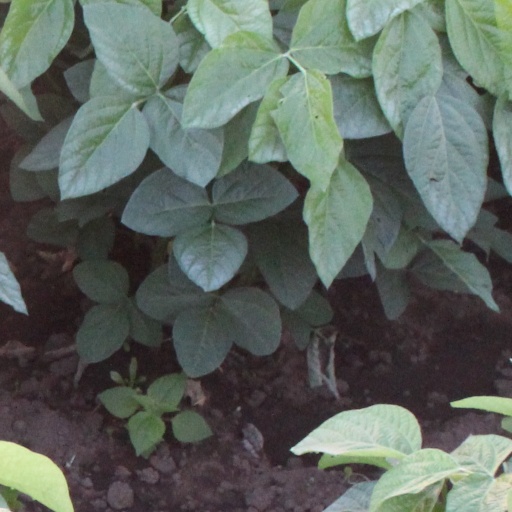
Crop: soybean